George Stracey Smyth

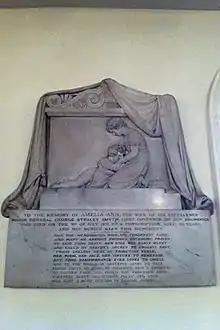
Amelia Ann Smyth (née Cantelo), d. 1817 (wife of acting Lt. Gov. of Nova Scotia George Stracey Smyth), St. Paul's Church (Halifax, Nova Scotia)

While he was Commander-in-Chief, his wife Amelia Ann Smyth (née Cantelo) died and has a memorial to her in St. Paul's Church (Halifax, Nova Scotia). There is a memorial to him in the church of All Saints, Chelsworth, Suffolk, England that was erected by his brother John Gee Smyth, Rector of Chelsworth, Suffolk and Chaplain to the Prince Edward, Duke of Kent and Strathearn. (His brother John became the guardian of George's children upon his death in 1823.)